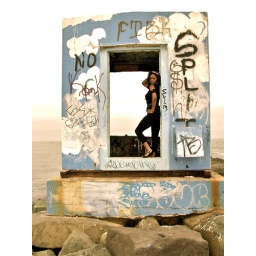
eboni gonzalez owner of Give Wild clothing and jewelry in a creative beach house photo shoot.